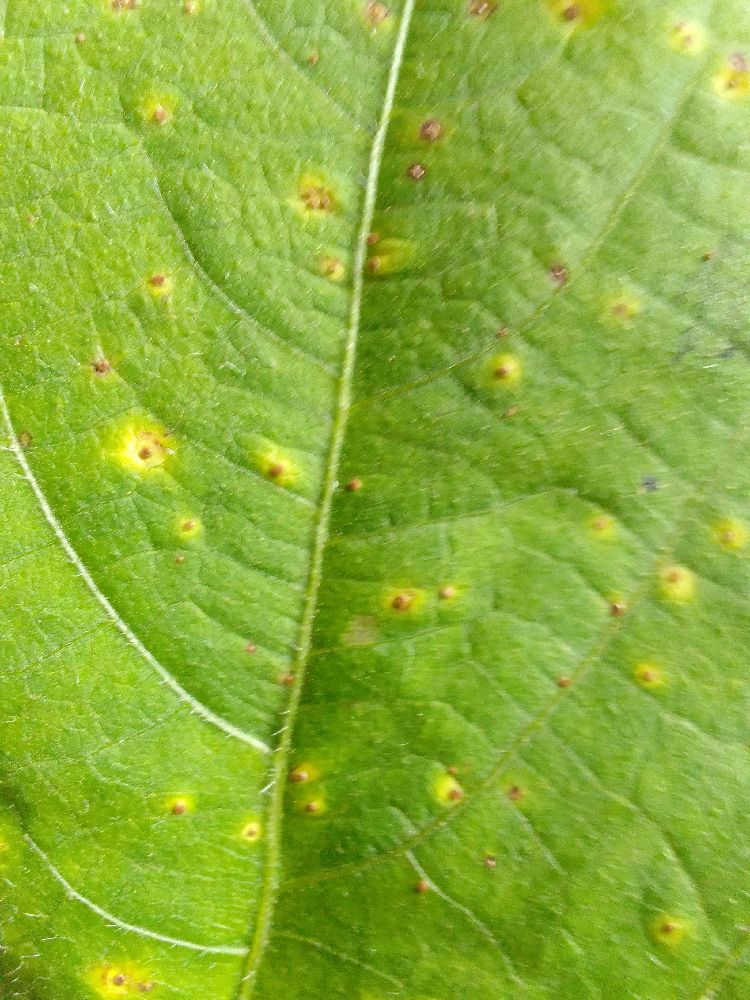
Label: rust